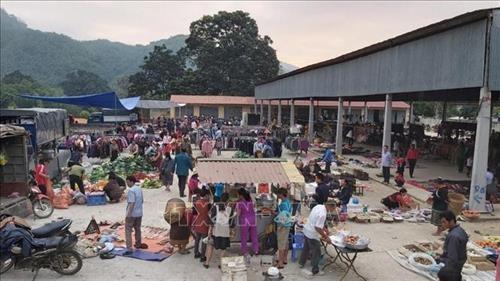
có nhiều người đang thực hiện mua bán ở trong khu chợ